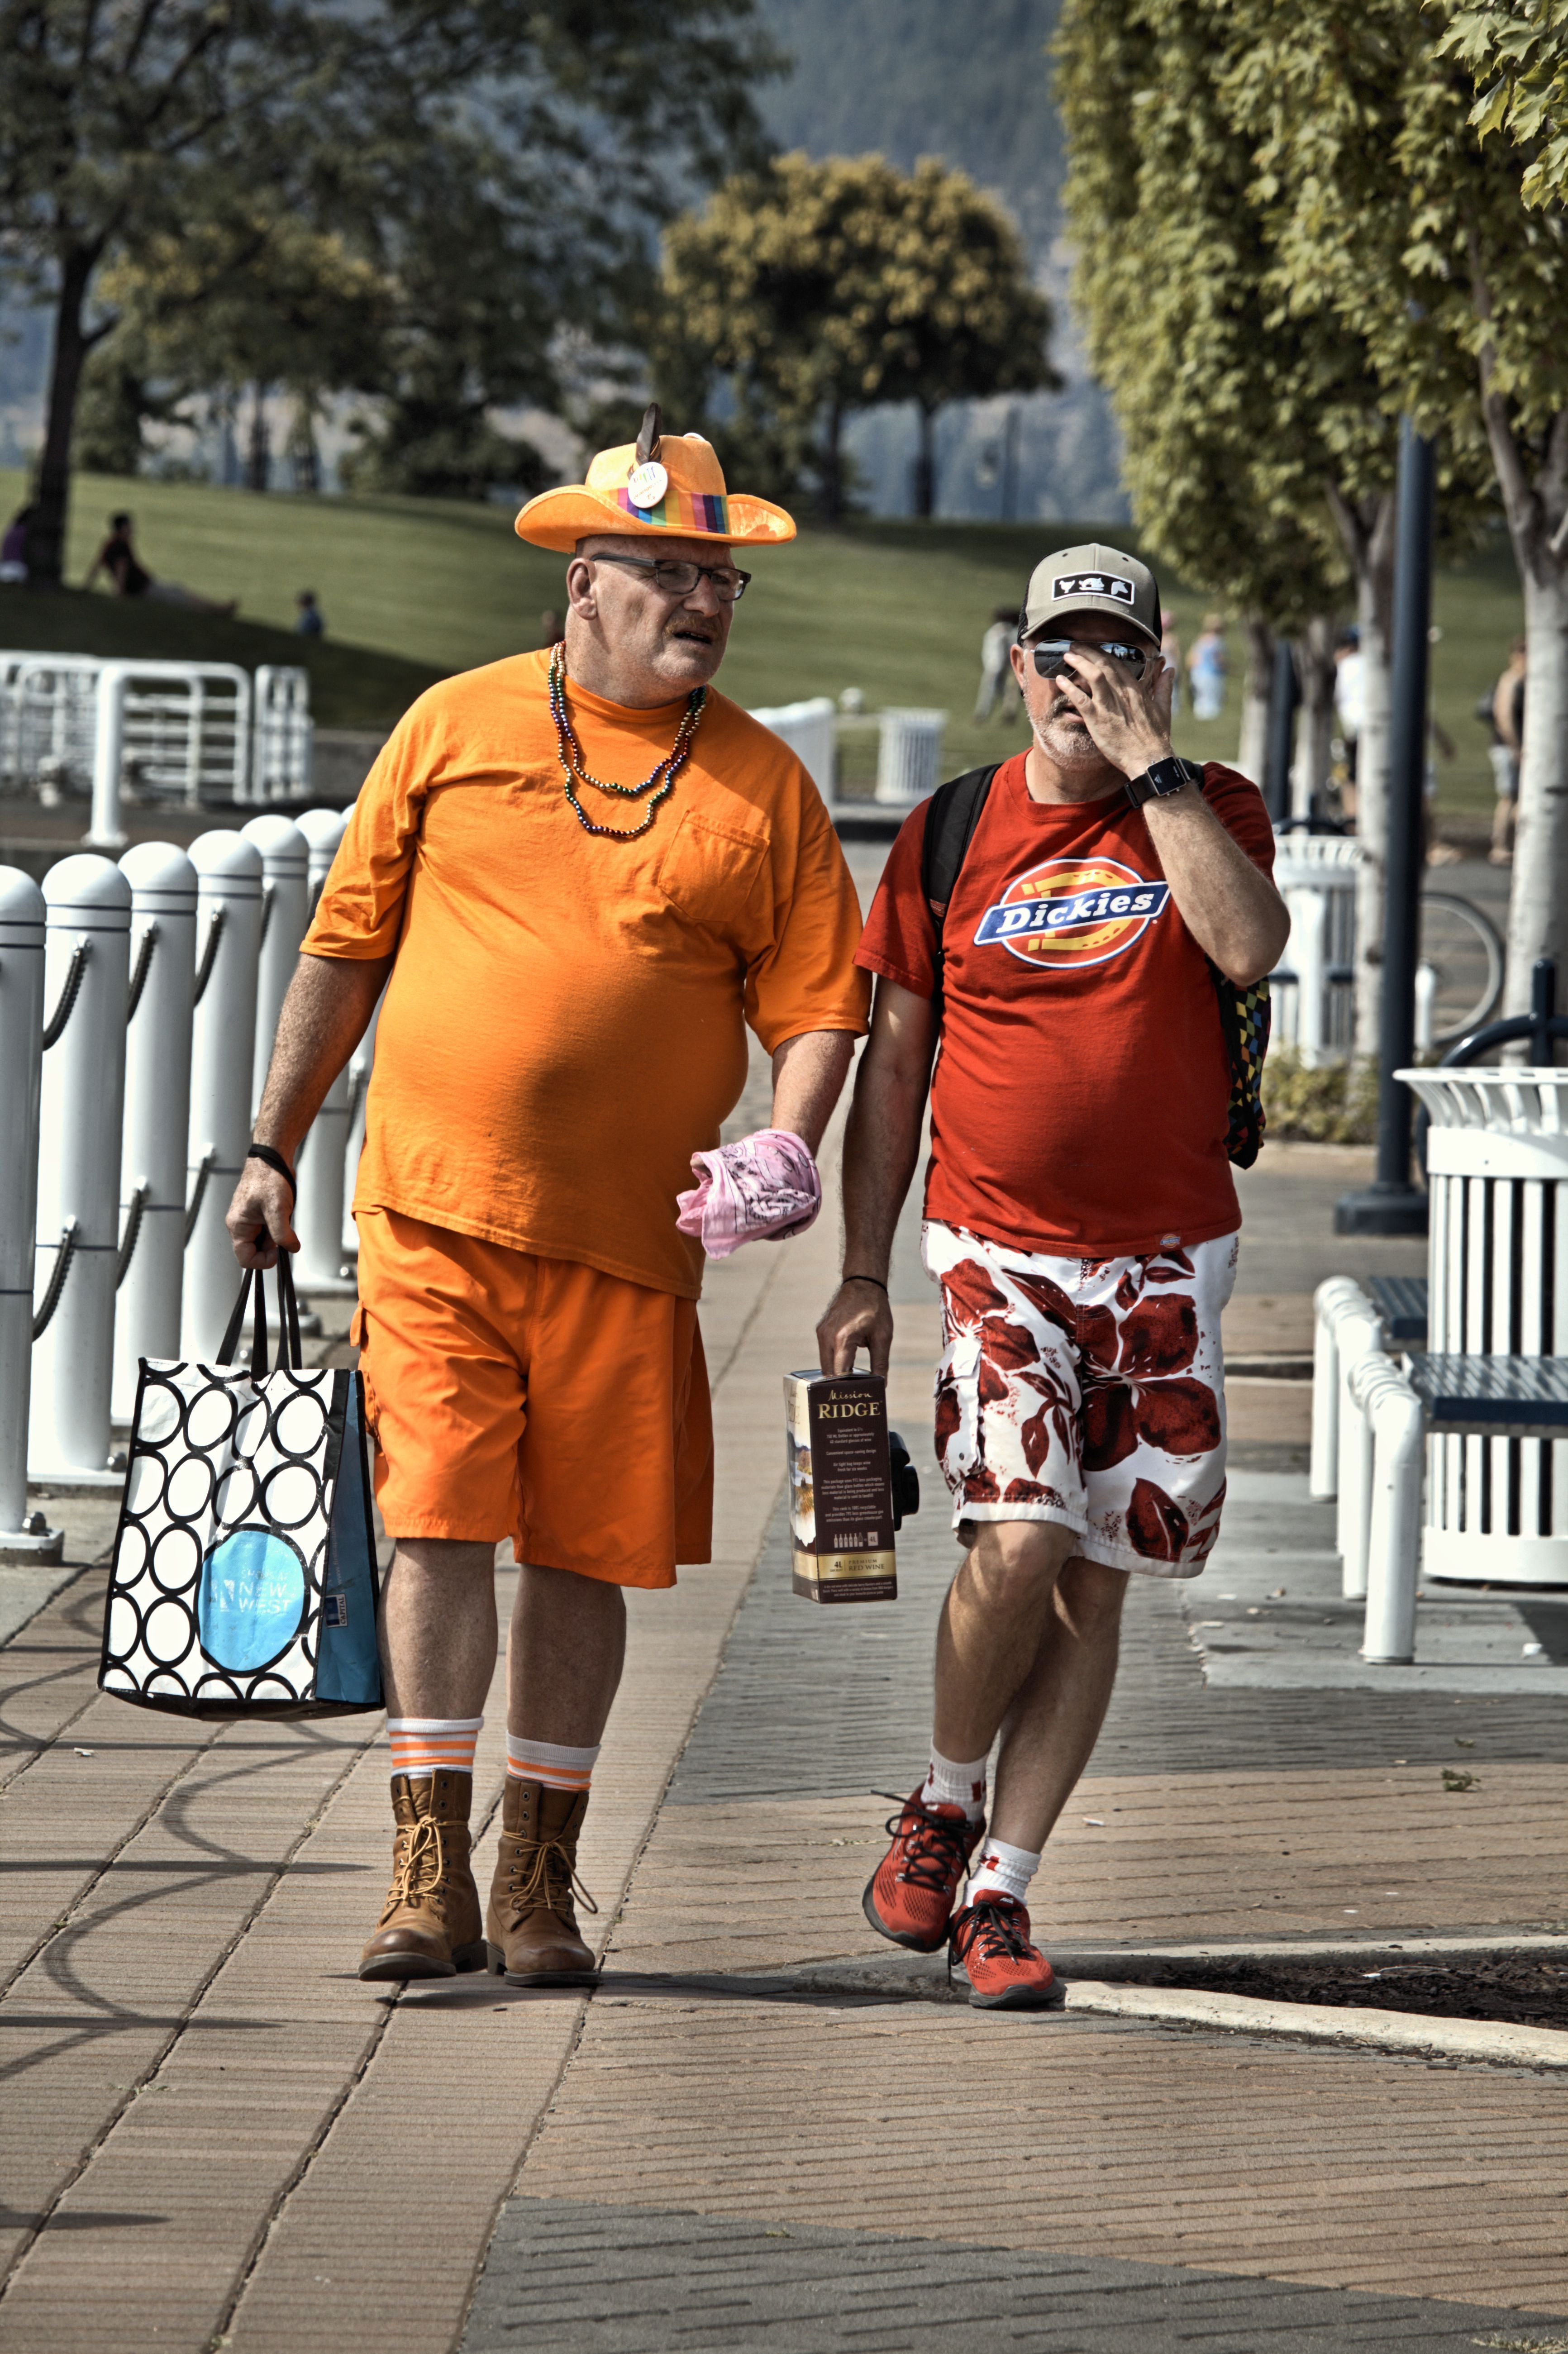
man, walking, person, people, road, street, downtown, summer, male, orange, spring, hat, season, streetphotography, race, men, hdr, fun, canada, britishcolumbia, endurance, bc, okanagan, kelowna, guys, endurance sports